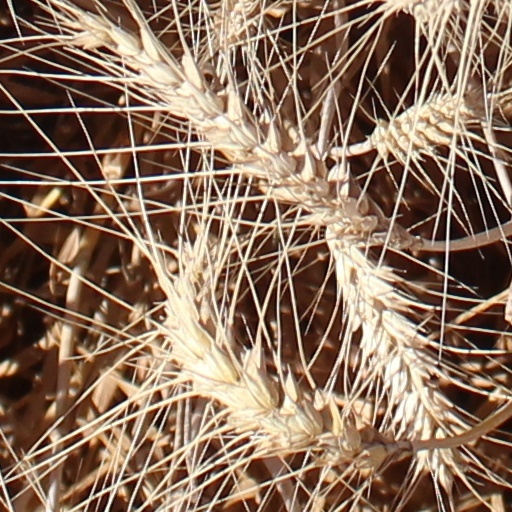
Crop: wheat